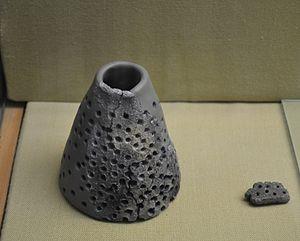
La tomme de Provence, appelée aussi tomme à l'ancienne est un fromage français à pâte molle et à croûte fleurie dont la fabrication est traditionnelle dans toute la Provence. Élaborée uniquement à base de lait cru de chèvre, son histoire se perd dans la nuit des temps puisqu'elle serait fabriquée, selon la même technique, depuis le néolithique comme en attestent les antiques faisselles retrouvées par les archéologues sur des sites où se pratiquait l'élevage caprin.